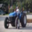
Label: tractor